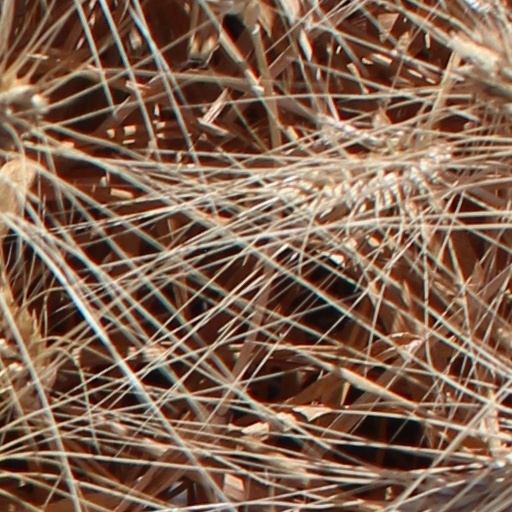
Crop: wheat